Automotive industry by country

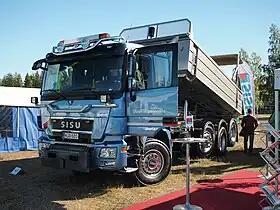
Sisu Polar

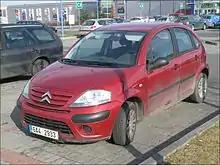
Citroen C3

The automotive industry in Croatia employs about 10,000 people in over 130 companies and generates profit of about . Croatia mostly produces automotive parts and software. Two most prominent car manufacturers in Croatia are DOK-ING and Rimac Automobili, while Crobus produces buses. The automotive industry accounts for approximately 1.8 per cent of all Croatian exports, while 90 per cent of profits in the industry itself are derived from exports.